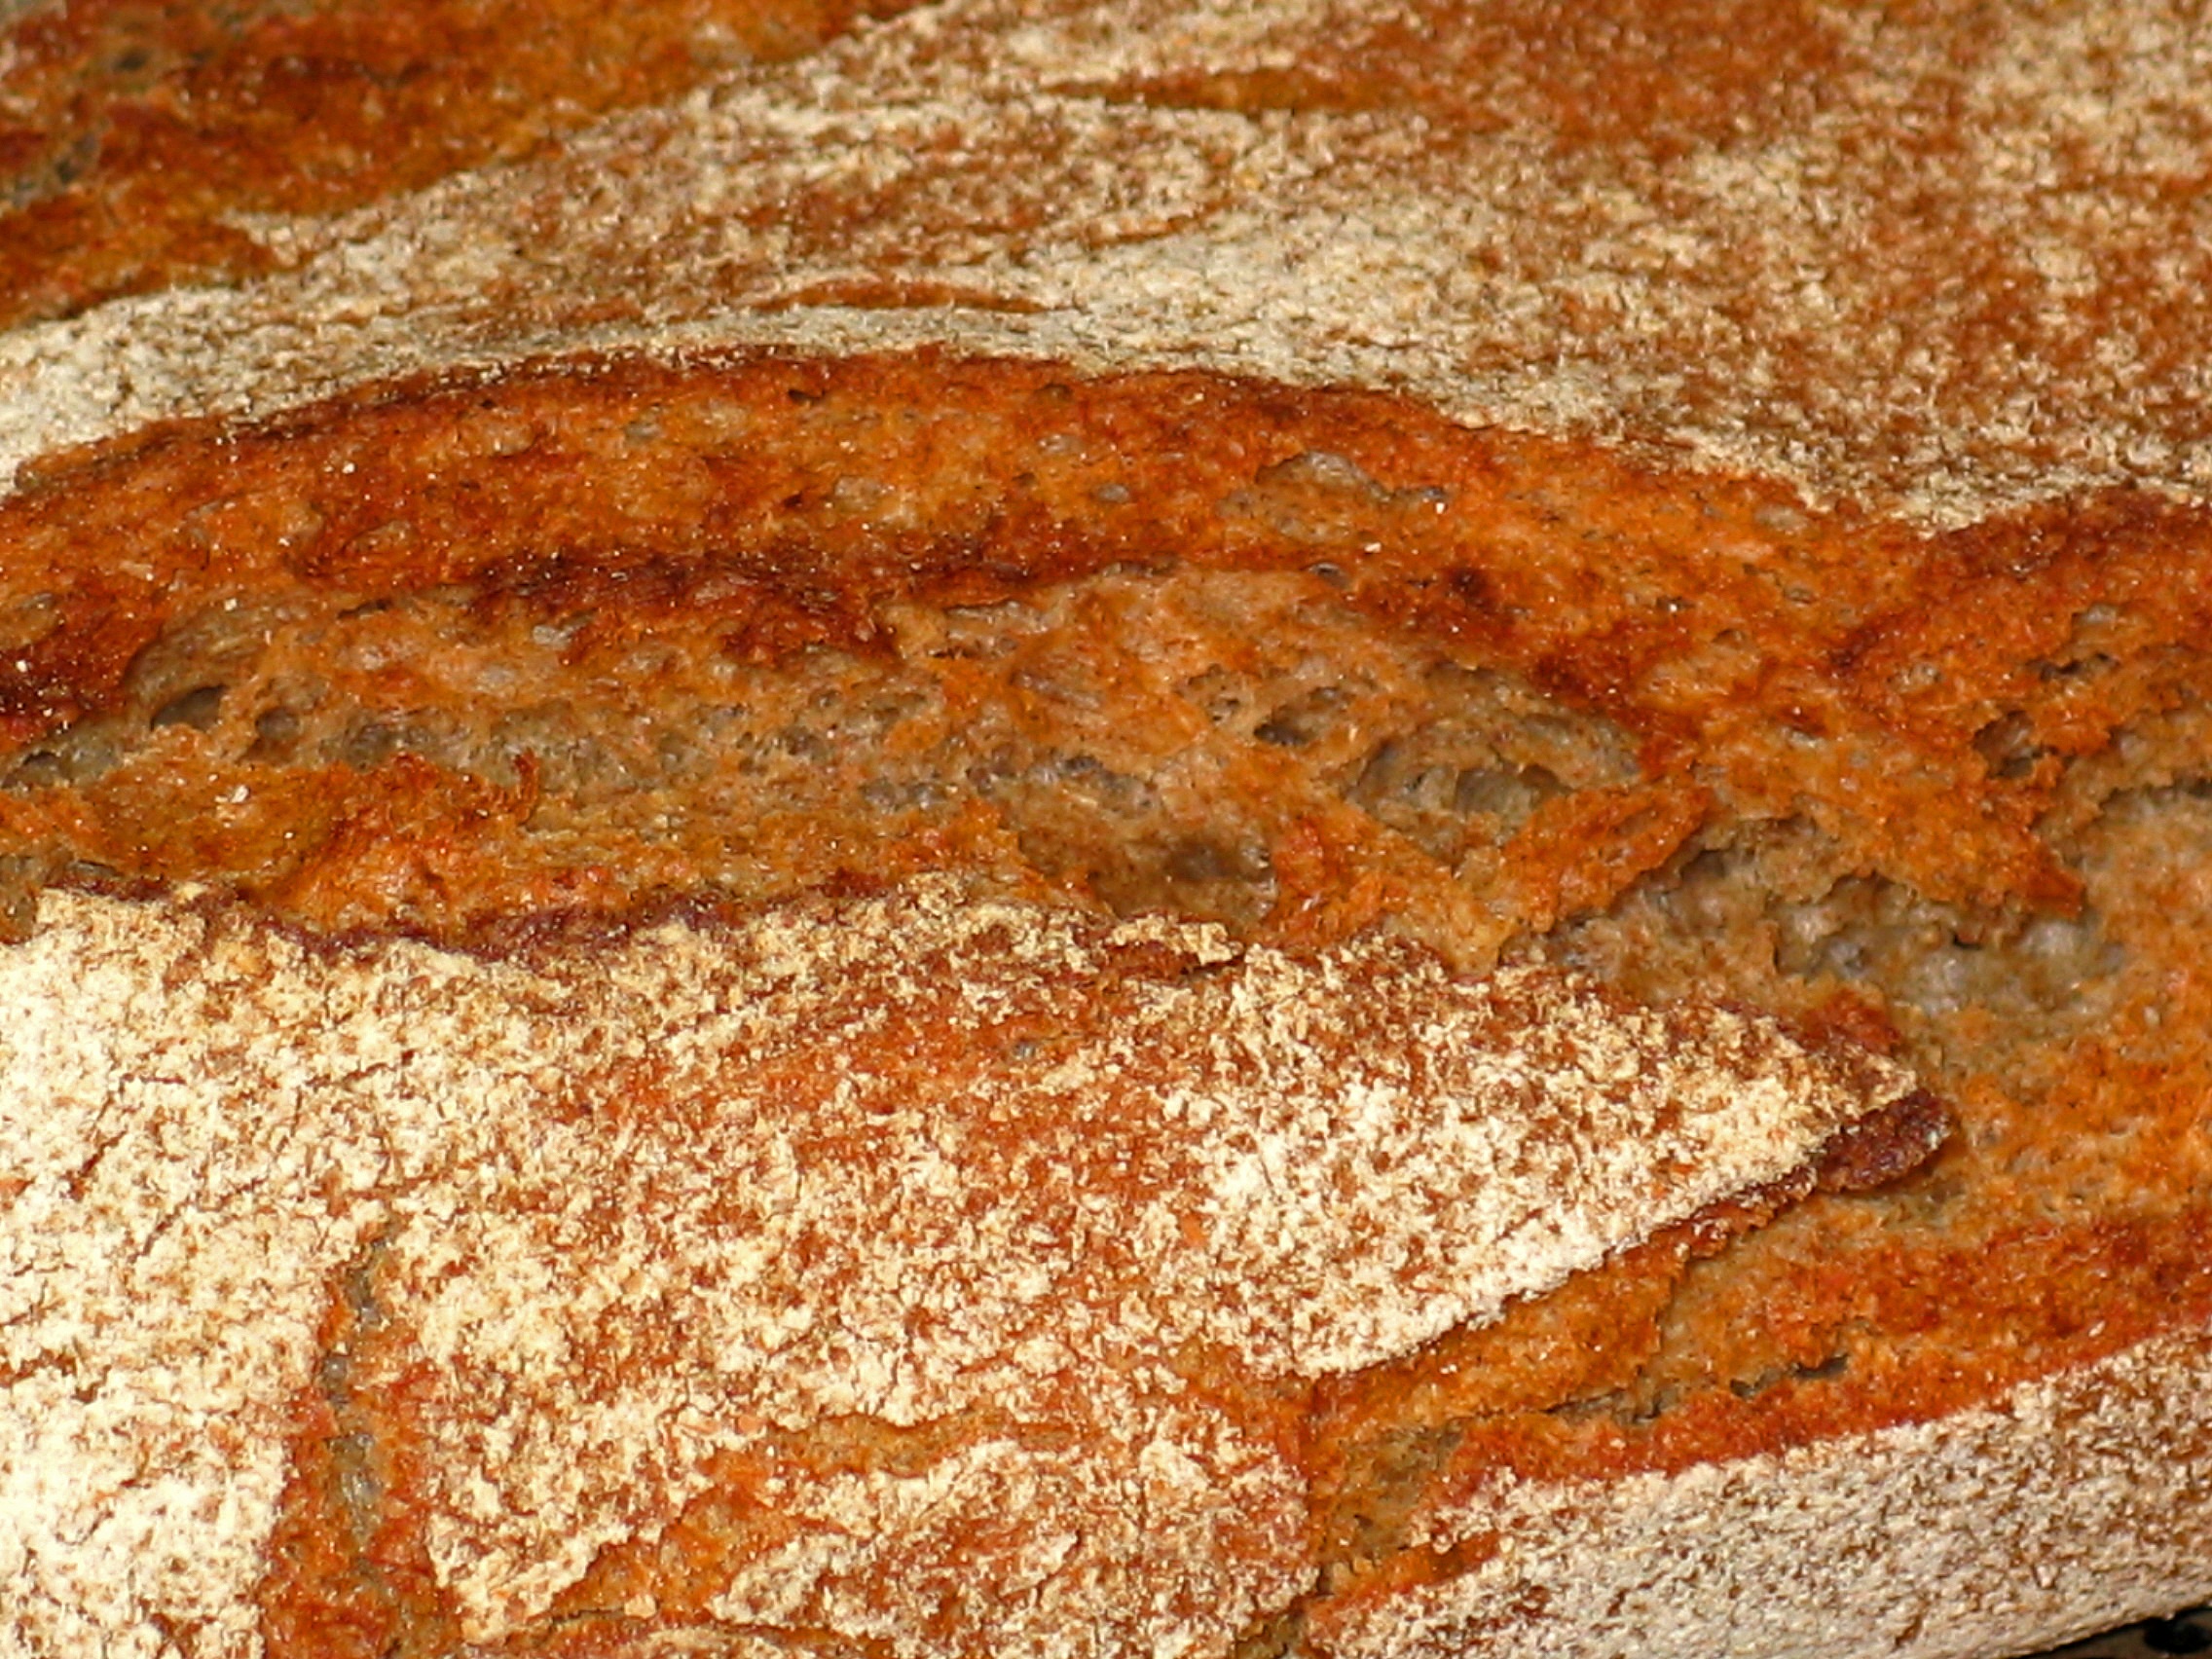
dish, food, agriculture, breakfast, snack, dessert, eat, cuisine, delicious, homemade, bread, bakery, loaf, baked, crust, bake, even baked, display, baker, cereals, crusty, frisch, crispy, flour, carbohydrates, baked goods, loaf of bread, staple food, farmer's bread, brown bread, rye bread, baked bread, grass family, whole grain, fruit cake